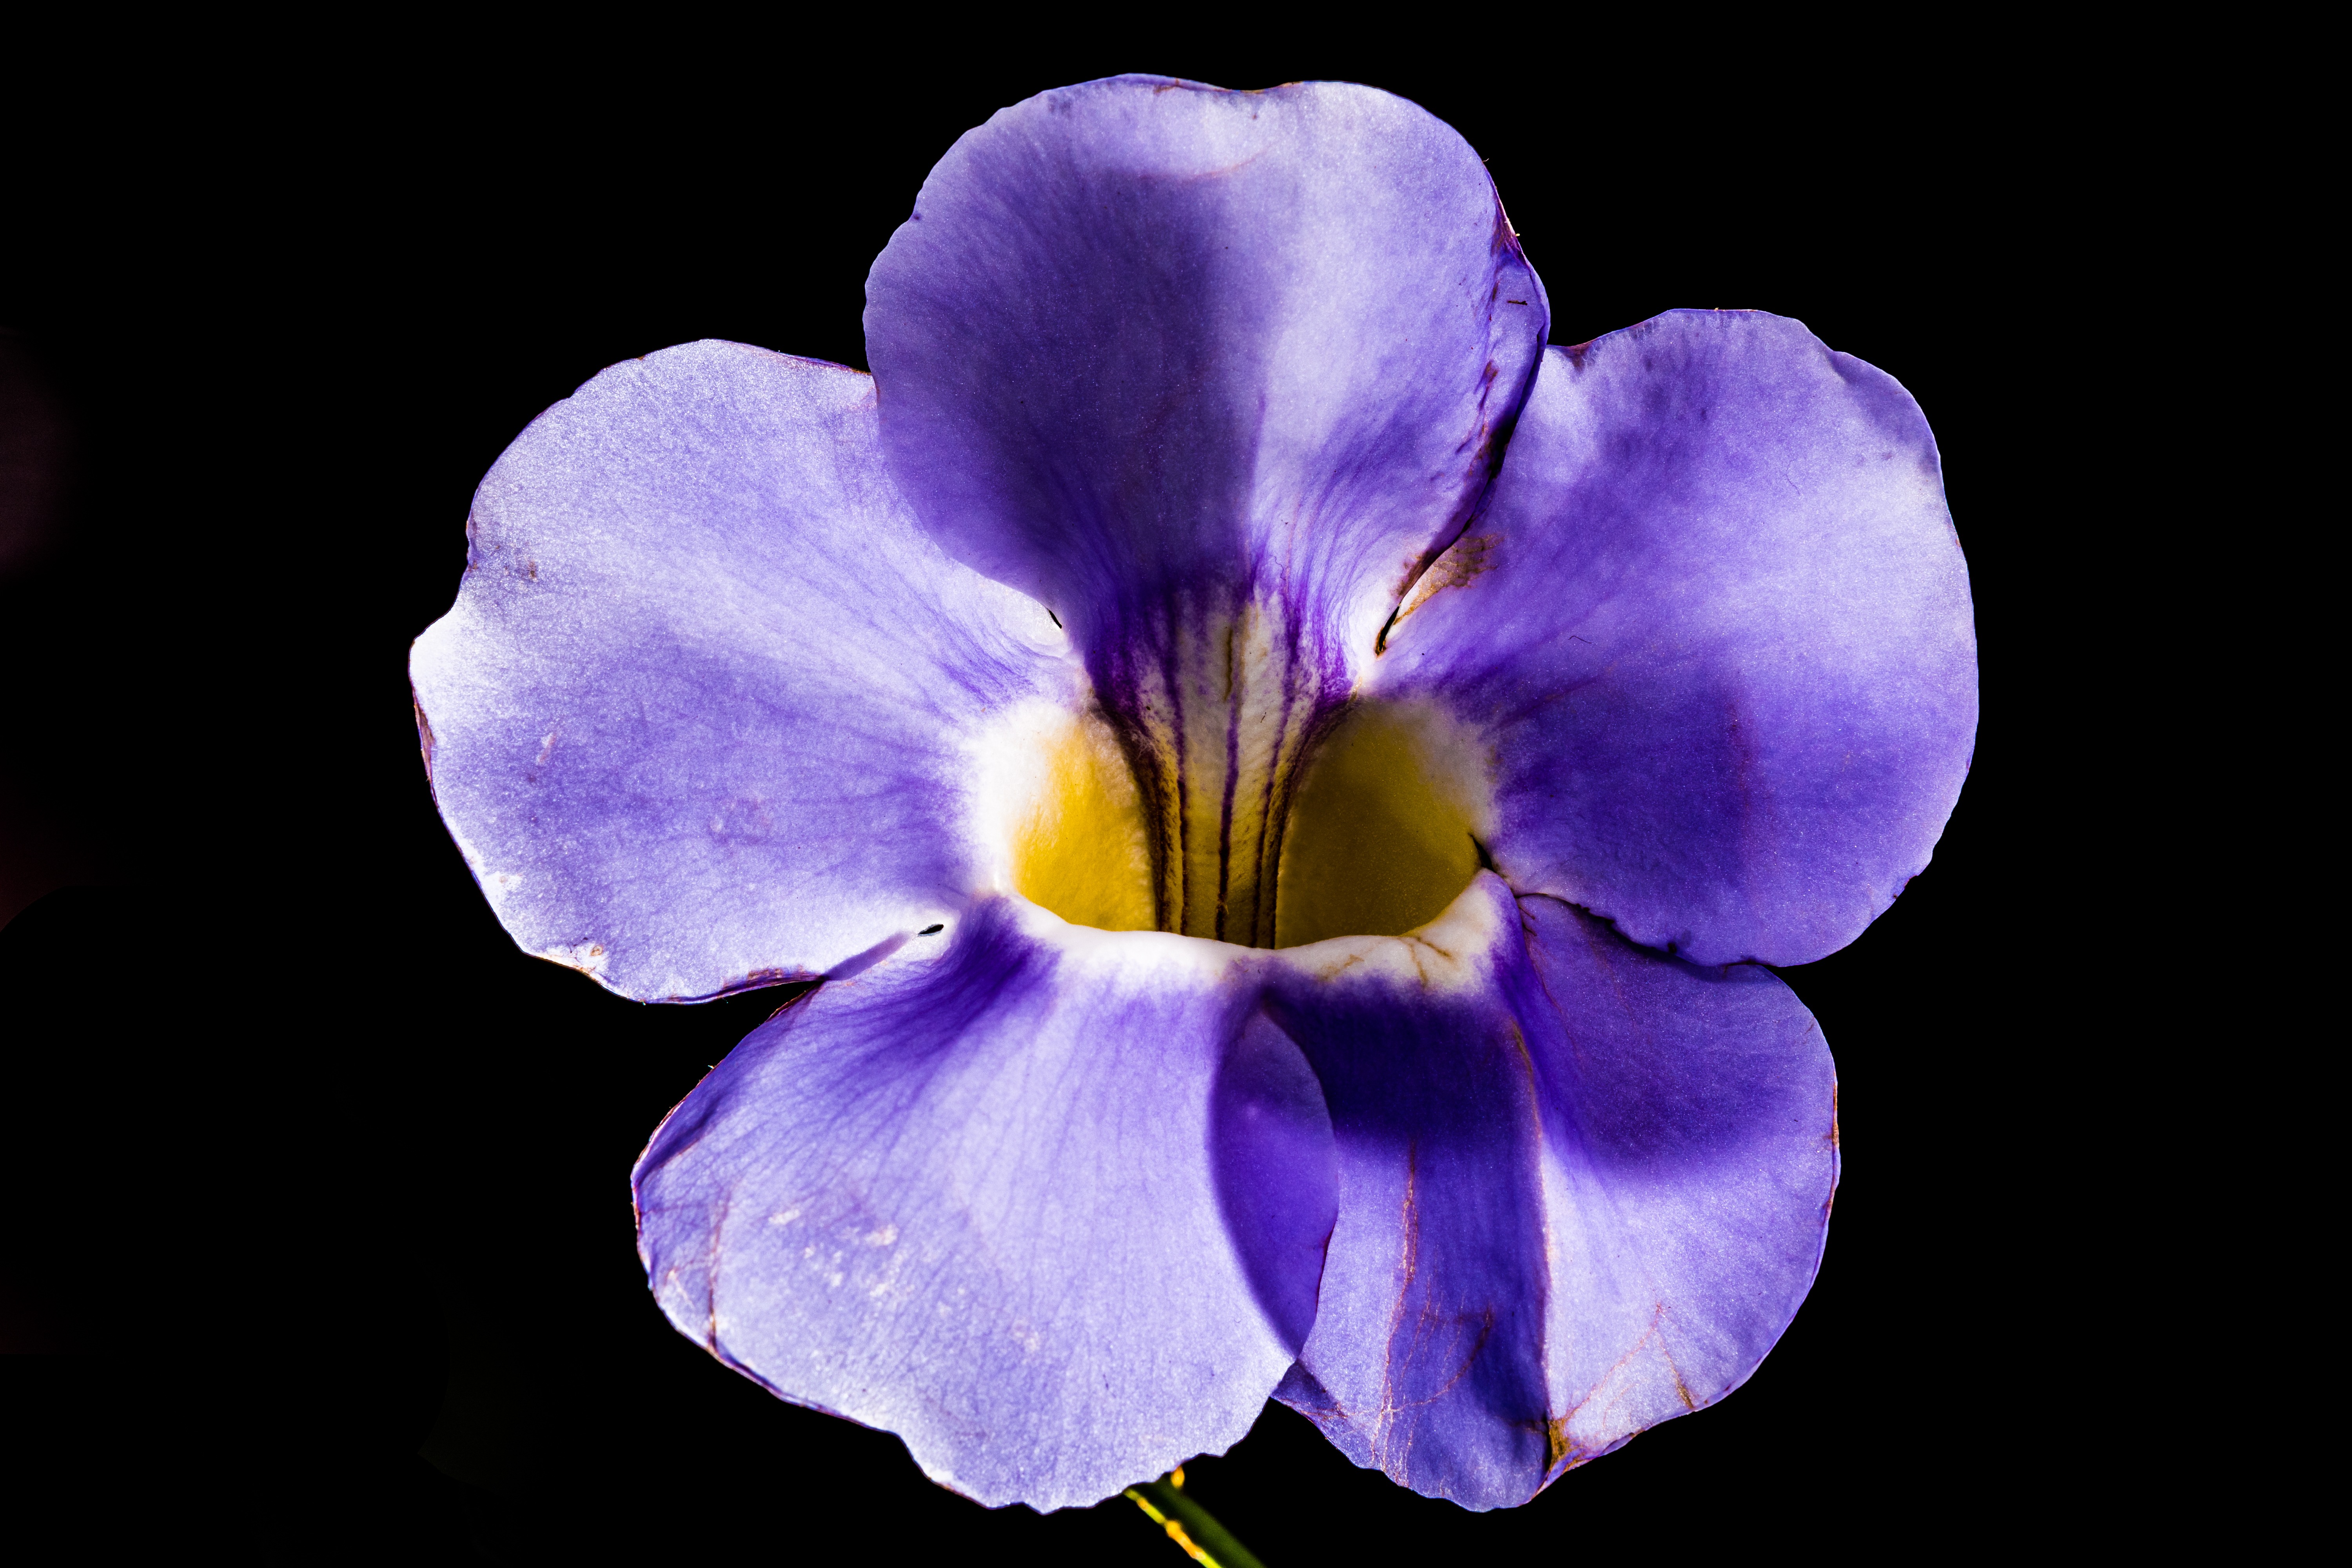
blossom, plant, flower, purple, petal, bloom, blue, close, flora, wildflower, eye, violet, organ, viola, macro photography, pansy, flowering plant, land plant, violet family